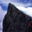
Label: mountain